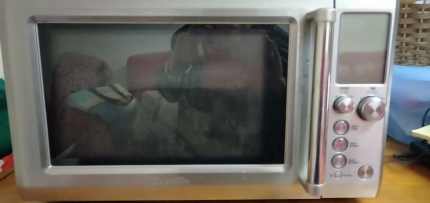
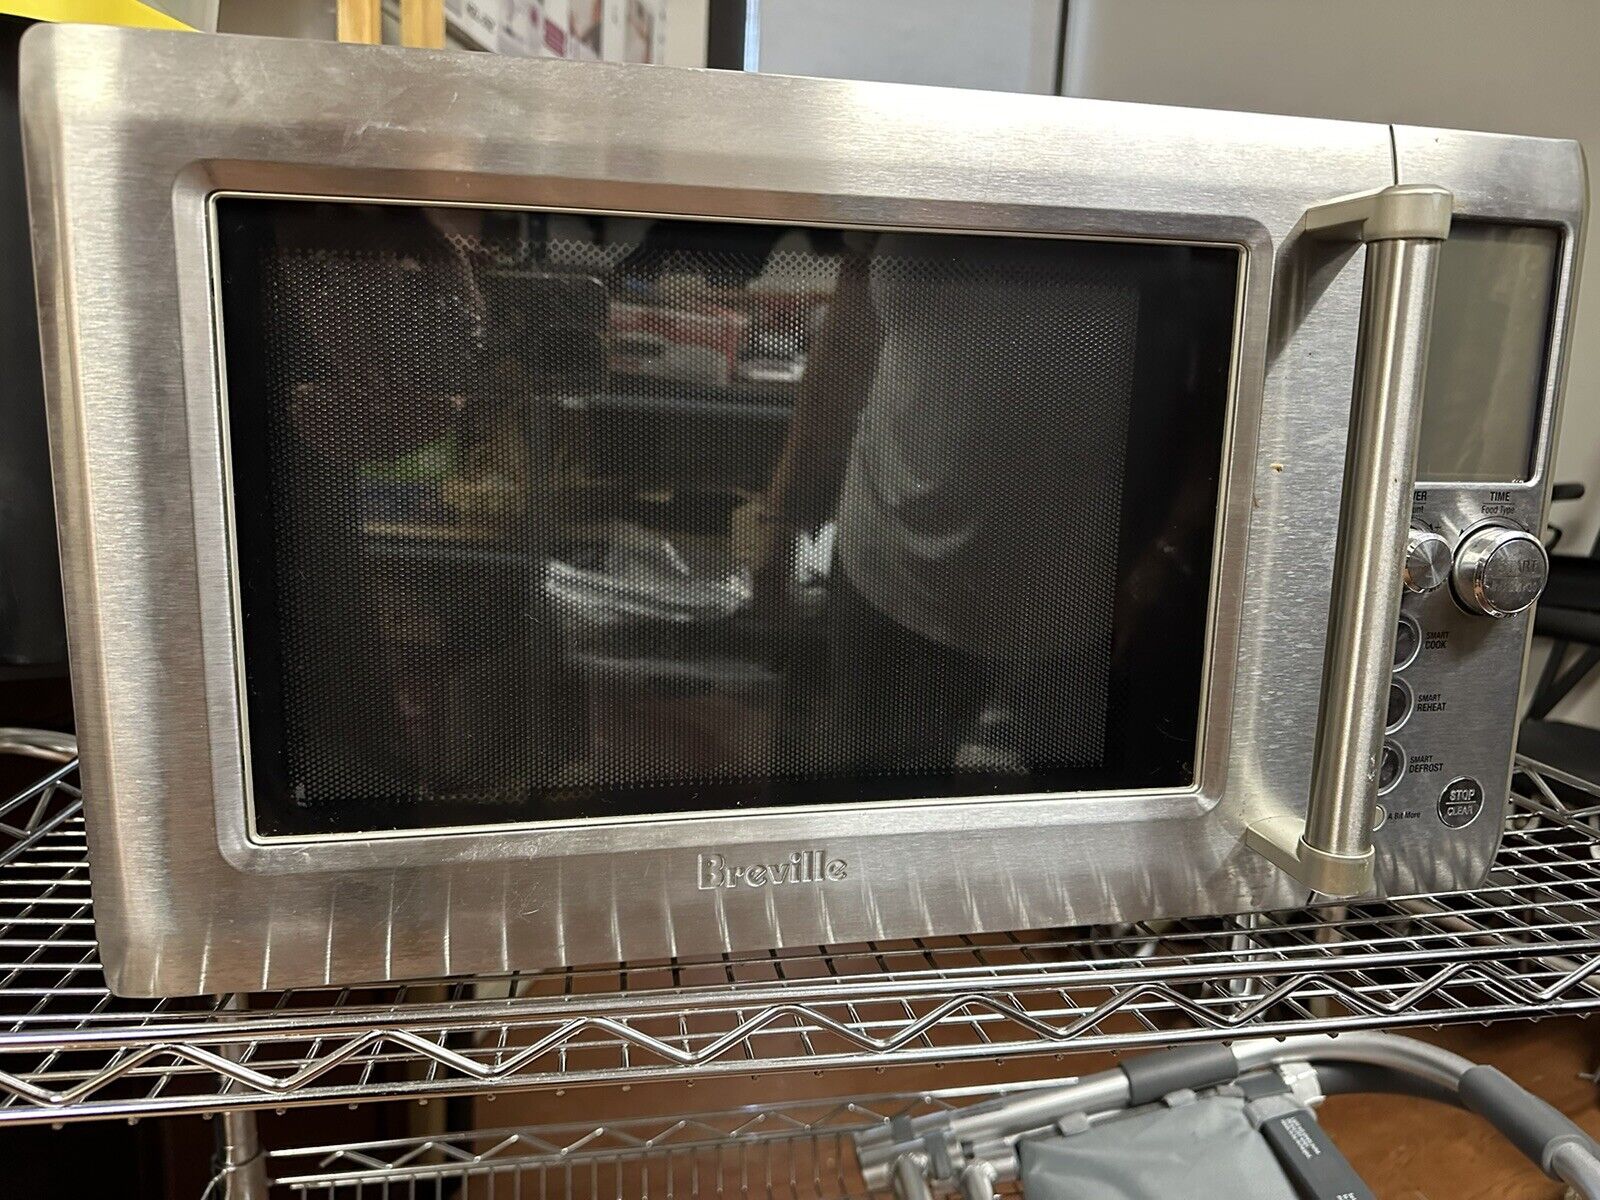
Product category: misc
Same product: yes